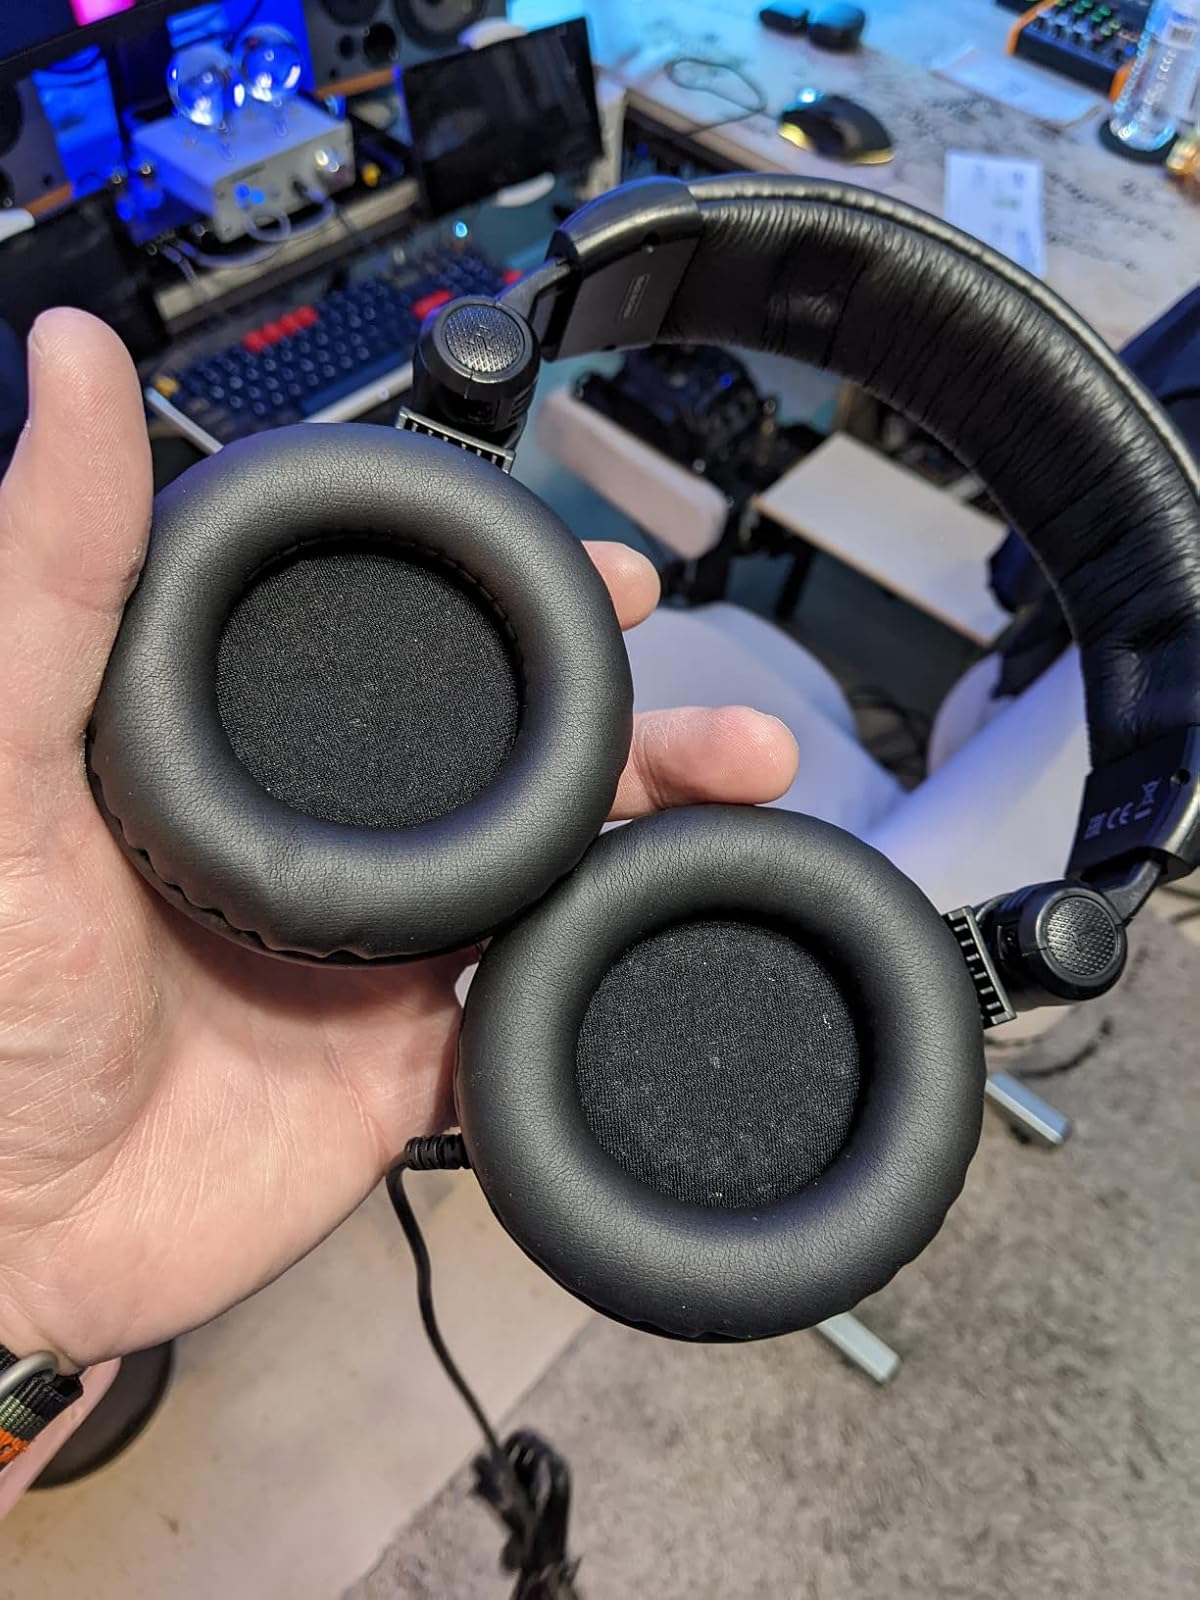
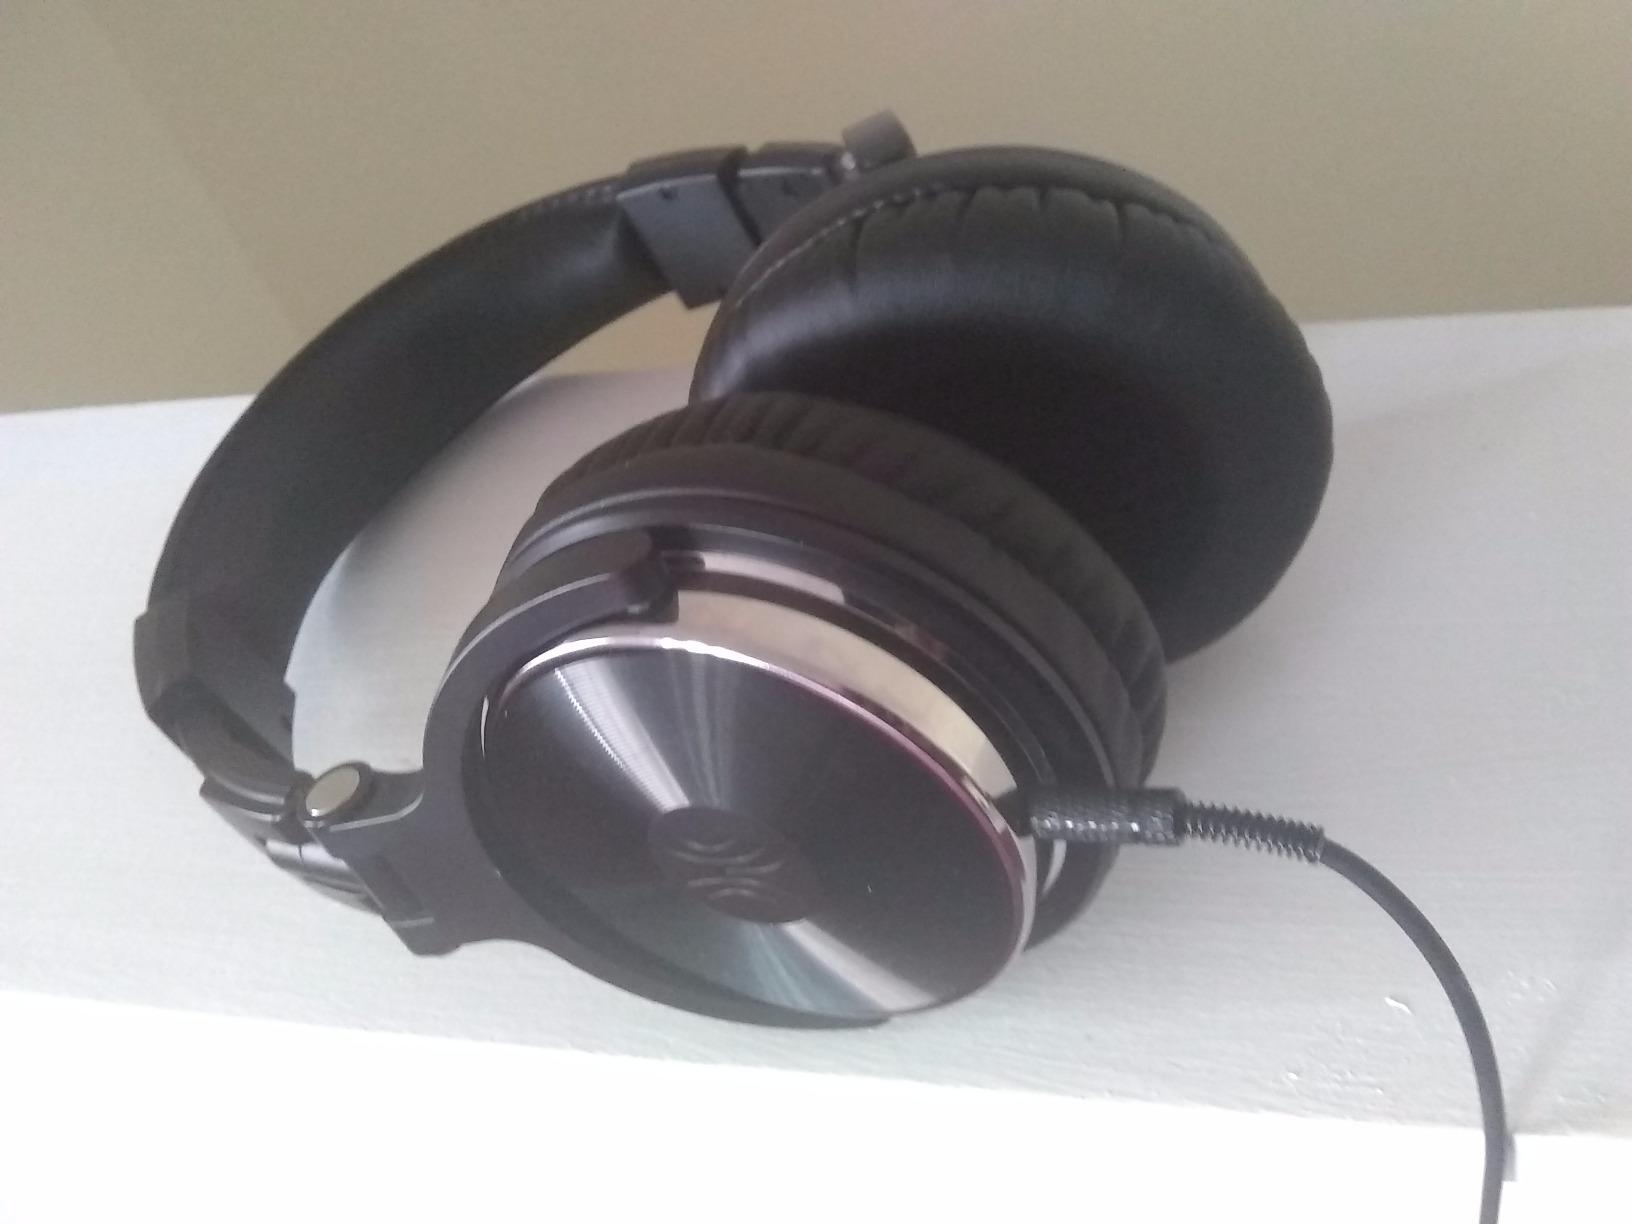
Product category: headphones
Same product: no